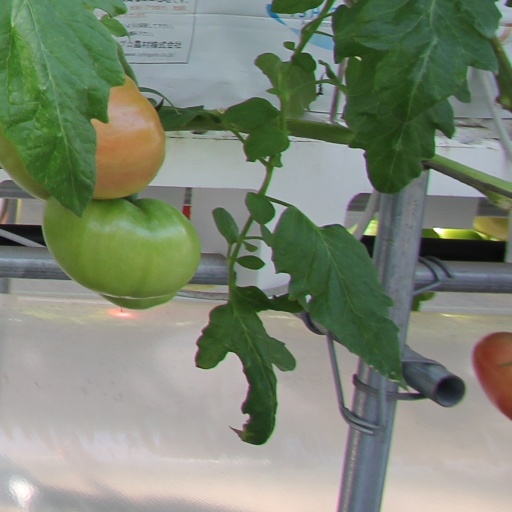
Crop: tomato